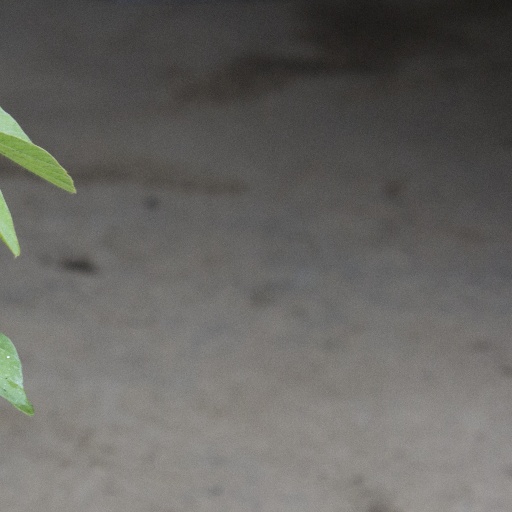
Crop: soybean